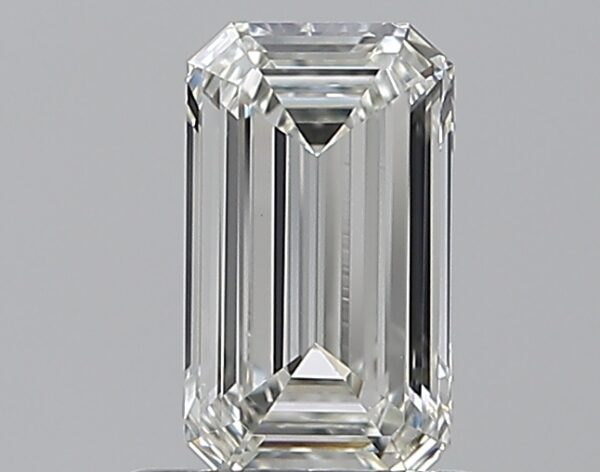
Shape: emerald
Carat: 0.7
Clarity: VS2
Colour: H
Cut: EX
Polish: EX
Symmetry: VG
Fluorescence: N
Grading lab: GIA
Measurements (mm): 7.11 x 4.13 x 2.4